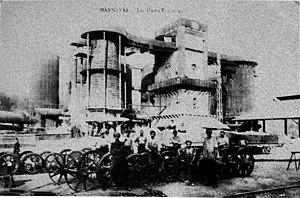
vue des hauts fourneaux.
Marnaval est un quartier excentré de la ville de Saint-Dizier, comme Gigny, La Noue et le Clos Mortier. Elle possède une mairie annexe et une poste.